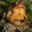
Label: frog